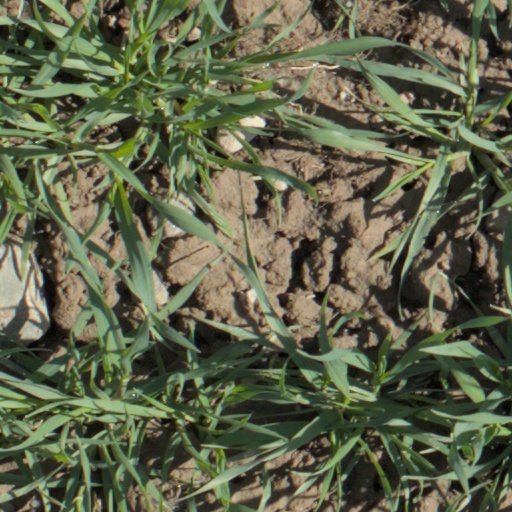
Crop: wheat